Sarandë

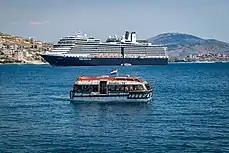
Holland America Eurodam ship in Sarandë

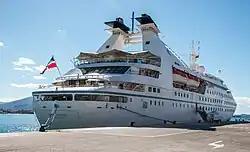
The Star Breeze Cruise ship in the Port of Sarandë

Given its coastal access and Mediterranean climate, Sarandë has become an important tourist attraction since the fall of communism in Albania. Saranda as well as the rest of the Albanian Riviera, according to "The Guardian", "is set to become the new "undiscovered gem" of the overcrowded Med." Tourism is thus the major economic resource, while other resources include services, fisheries and construction. The unemployment rate according to the population census of 2008 was 8.32%. It has been suggested that family tourism and seasonal work during the summer period help mitigate the real unemployment rate. Recently, the town has experienced an uncontrolled construction boom which may hamper the city's future tourism potential. Since 2012, the Port of Saranda is undergoing an expansion to accommodate cruise ships at its terminal.